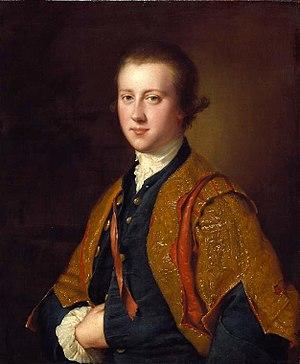
Richard FitzWilliam, 7ᵉ vicomte FitzWilliam était un vicomte irlandais de la famille FitzWilliam, qui était un bienfaiteur et un antiquaire musical. À sa mort en 1816, il fonda le Fitzwilliam Museum à Cambridge, en Angleterre, avec le legs de sa bibliothèque et de sa collection d'œuvres d'art. Il fut également un important promoteur urbain pendant son séjour à Dublin, en Irlande.